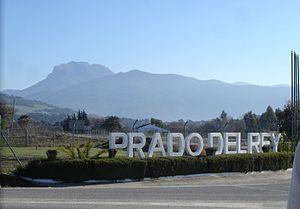
Prado del Rey est une ville d’Espagne, dans la province de Cadix, communauté autonome d’Andalousie.